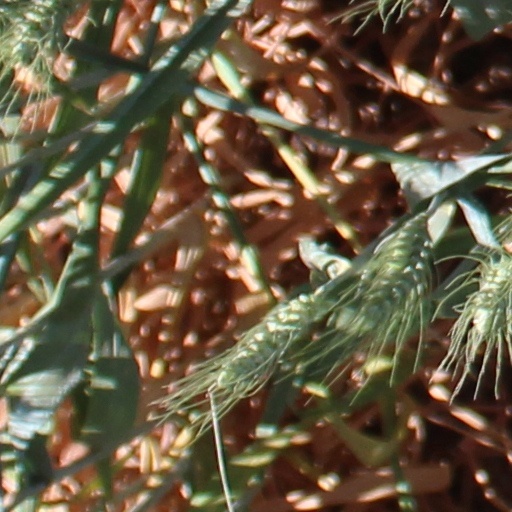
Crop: wheat